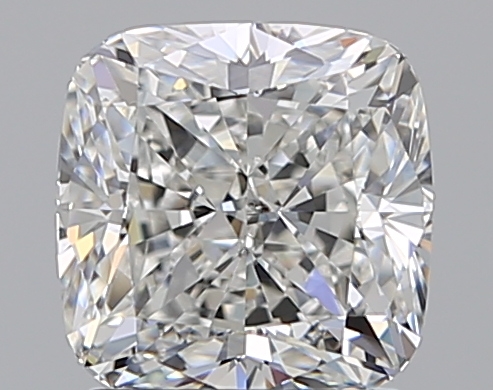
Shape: cushion
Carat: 1.82
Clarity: SI1
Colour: G
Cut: EX
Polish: EX
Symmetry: EX
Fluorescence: F
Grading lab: GIA
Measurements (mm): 6.71 x 6.67 x 4.64